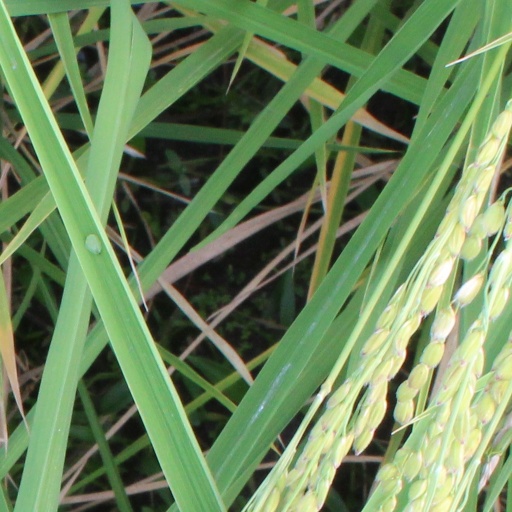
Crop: rice